Normanton to Croydon railway line

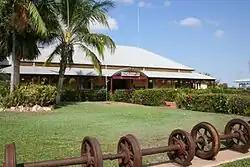
Normanton railway station, 2010

The construction method involved clearing a three-metre wide band ahead of the rail which was stumped, ploughed, harrowed, rolled and lightly ballasted. The U-shaped sleepers were then laid on this prepared surface and the rail attached to them by special clips. The construction train then passed over them forcing the U shape down into the ground and depressing the sleepers for above half their depth. Soft spots were then packed. The finished rails were intended to be above the surface. However, in practice the sleepers became more deeply embedded with time.